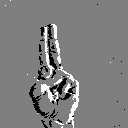
ASL letter: u